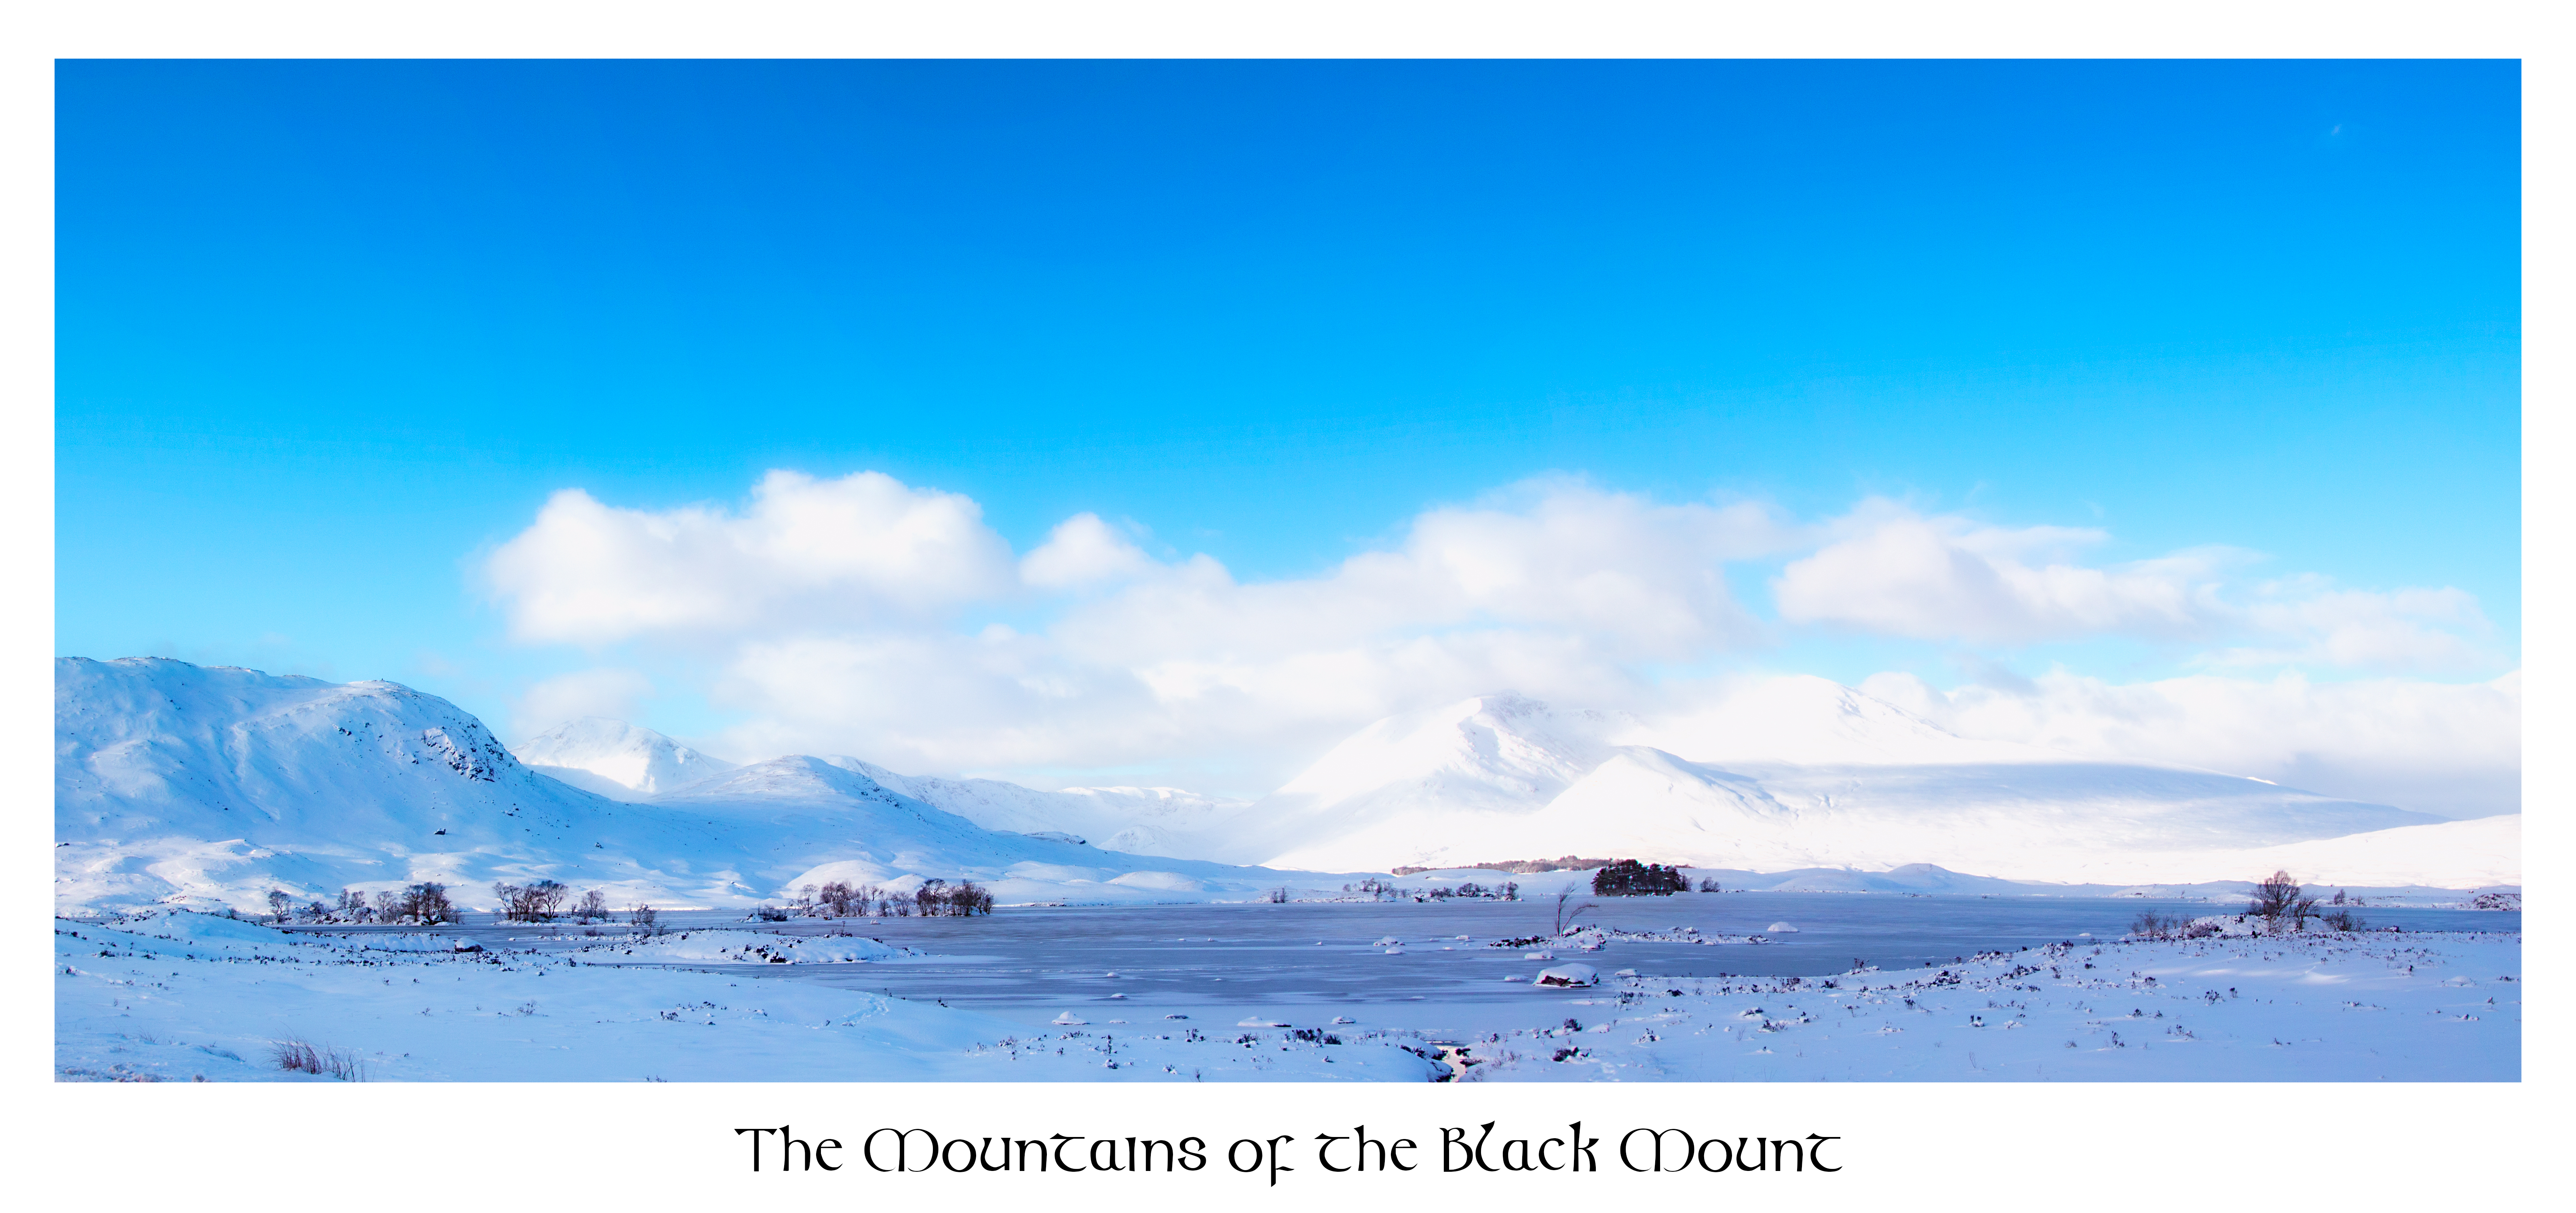
mountain, snow, winter, sky, mountain range, panorama, frozen, arctic, west, scotland, piste, ecosystem, highlands, westhighlands, blackmountmountains, blackmount, lochannahachlaise, rannochmoor, tundra, arctic ocean